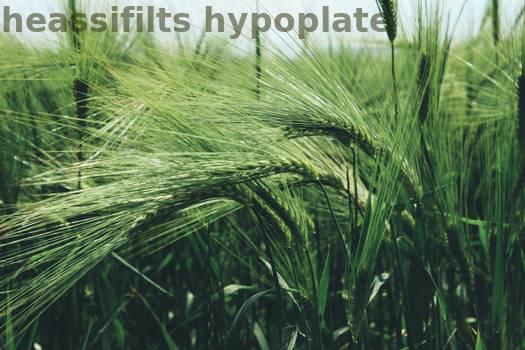
Label: Watermark